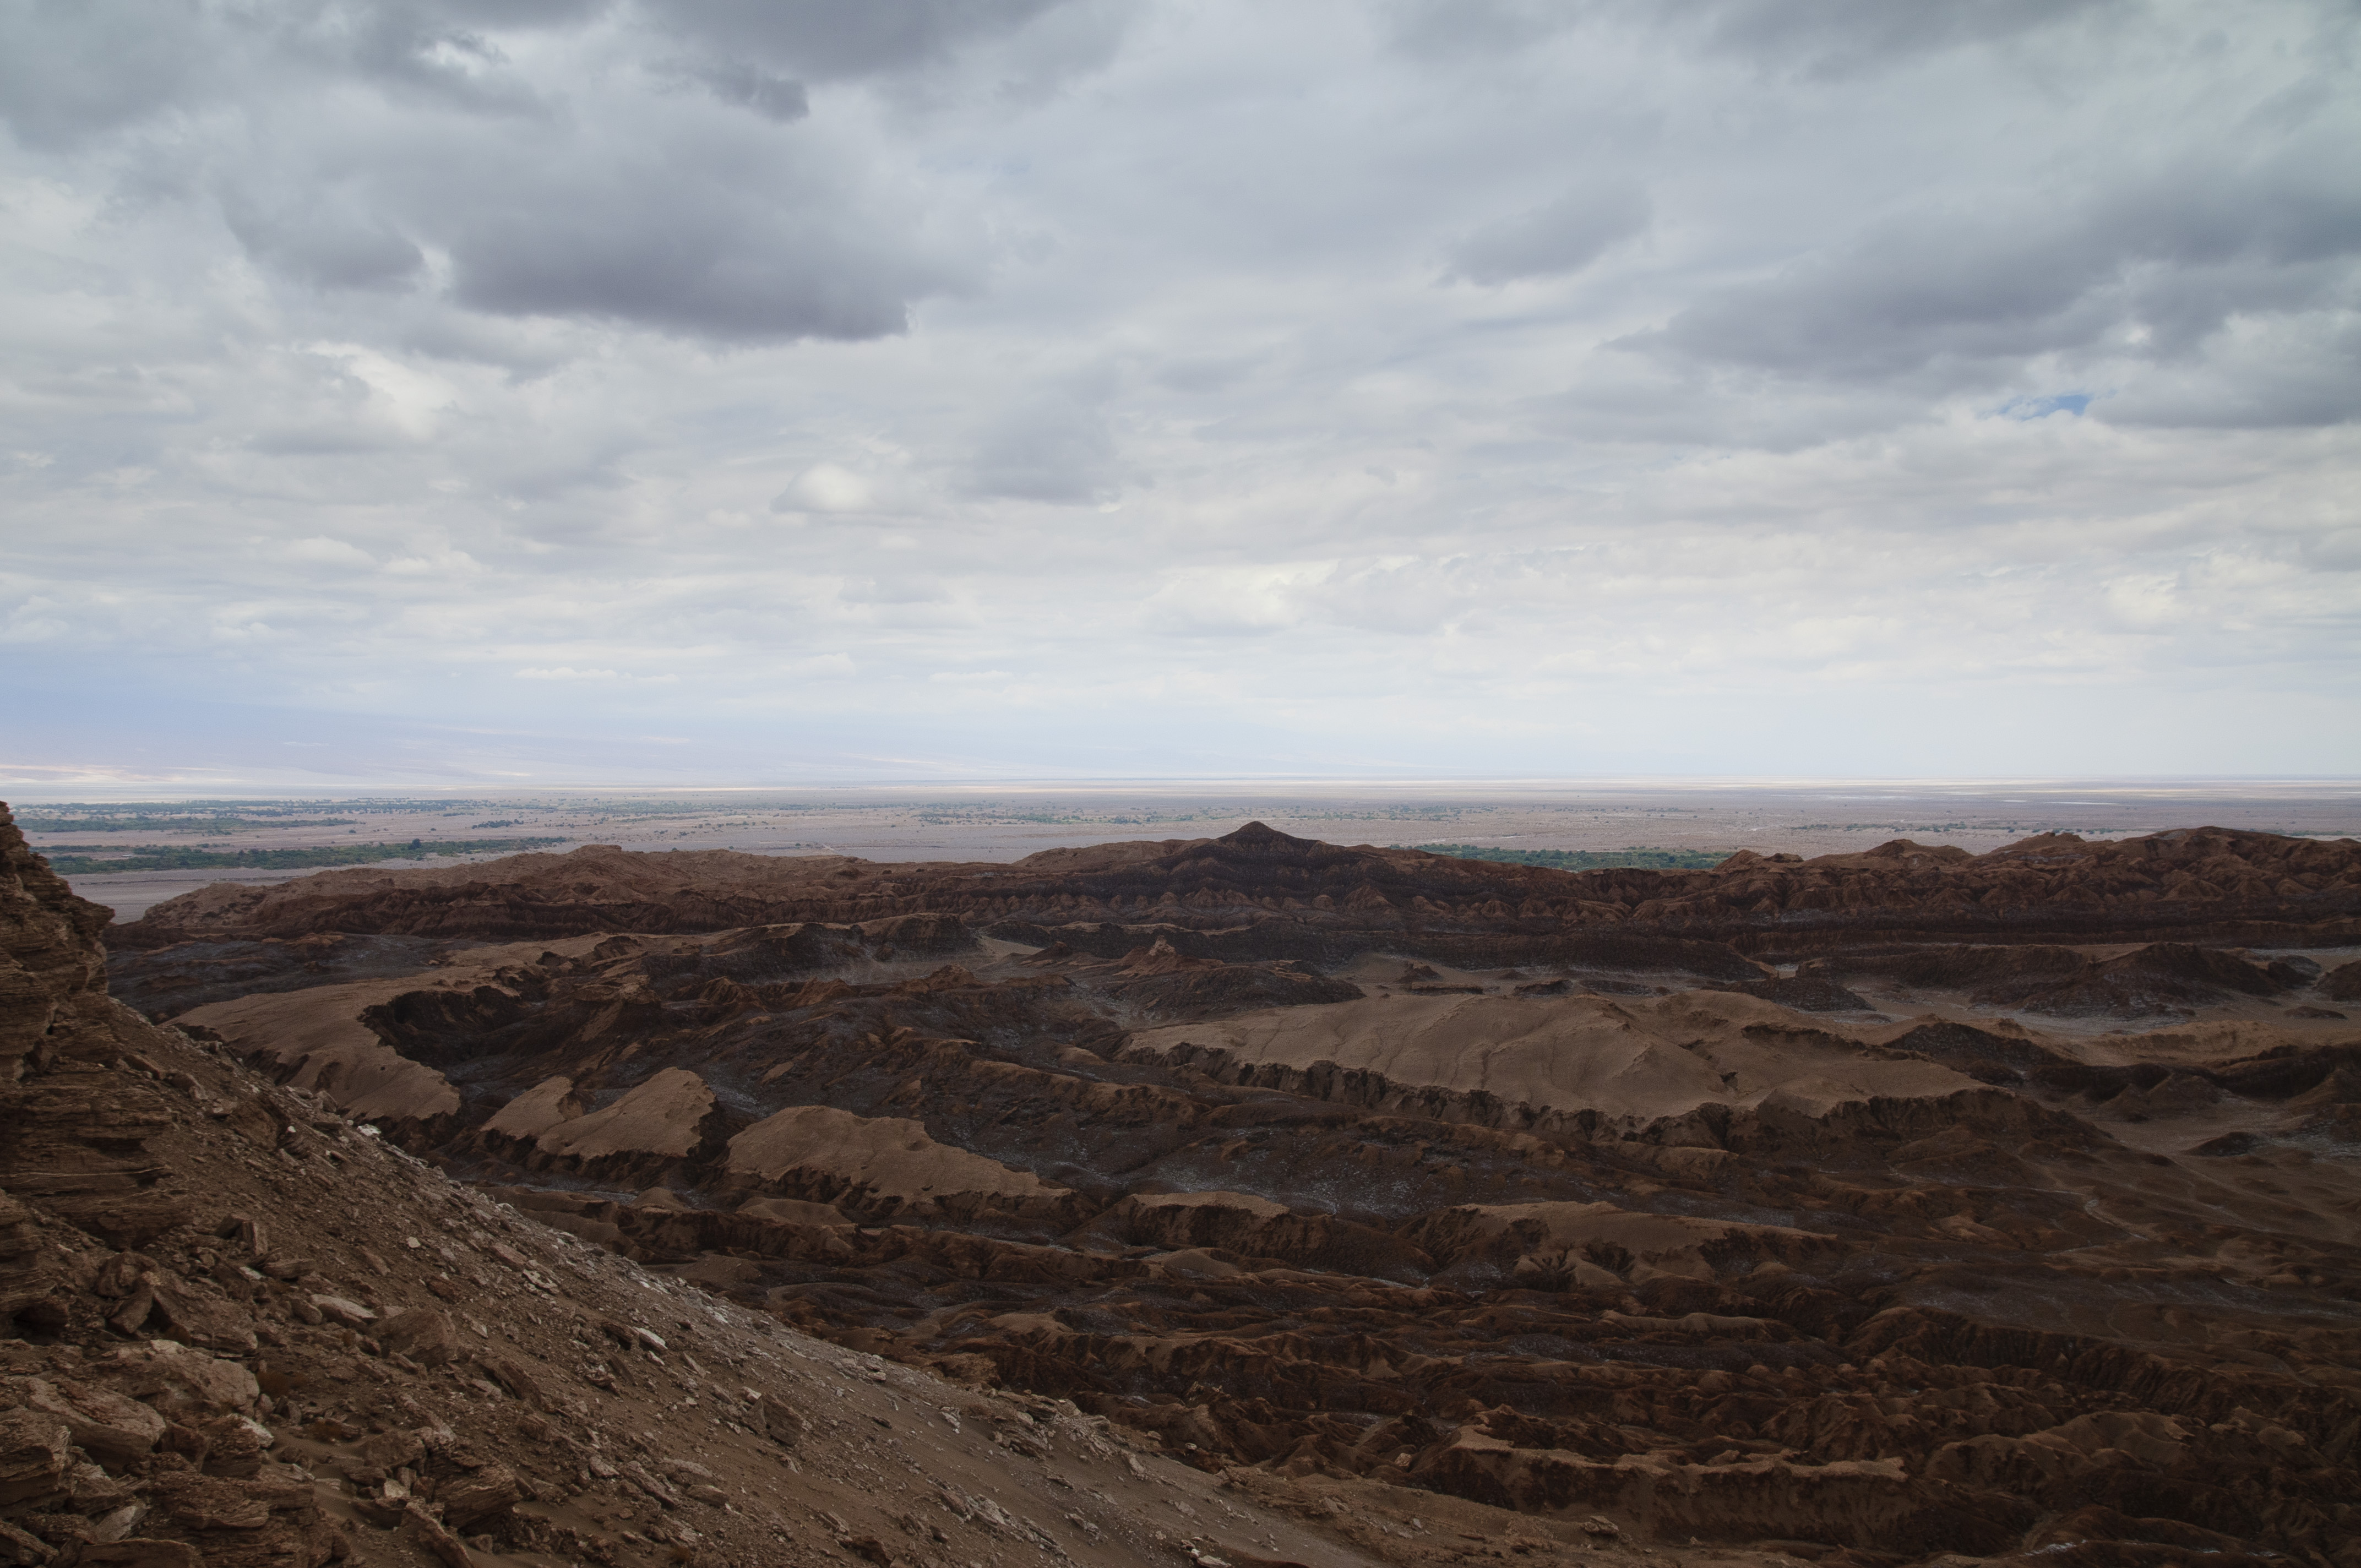
landscape, rock, horizon, wilderness, mountain, hill, desert, valley, soil, nikon, terrain, plain, chile, geology, badlands, plateau, ecosystem, wadi, butte, sanpedrodeatacama, d300, landform, natural environment, geographical feature, aeolian landform, mountainous landforms